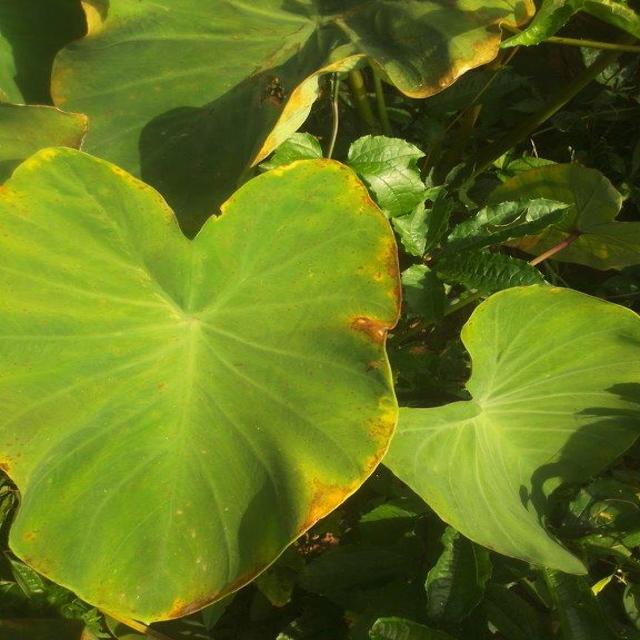
Label: Early_Blight